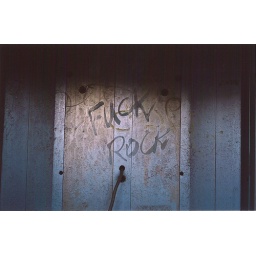
In the telephone box near my favourite bar on my favourite Greek island.